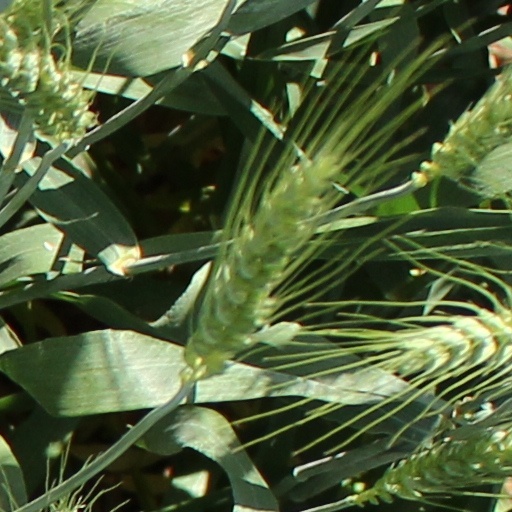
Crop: wheat